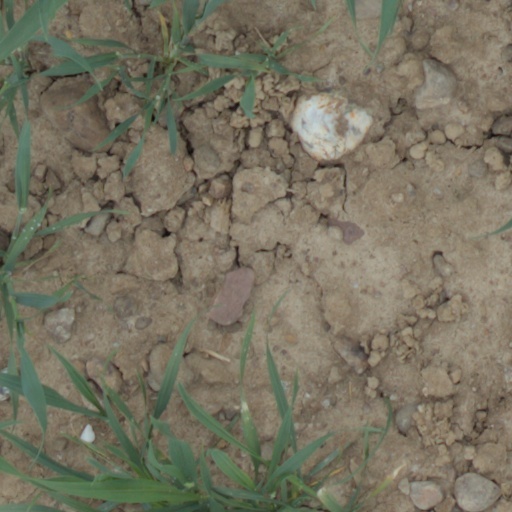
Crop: wheat